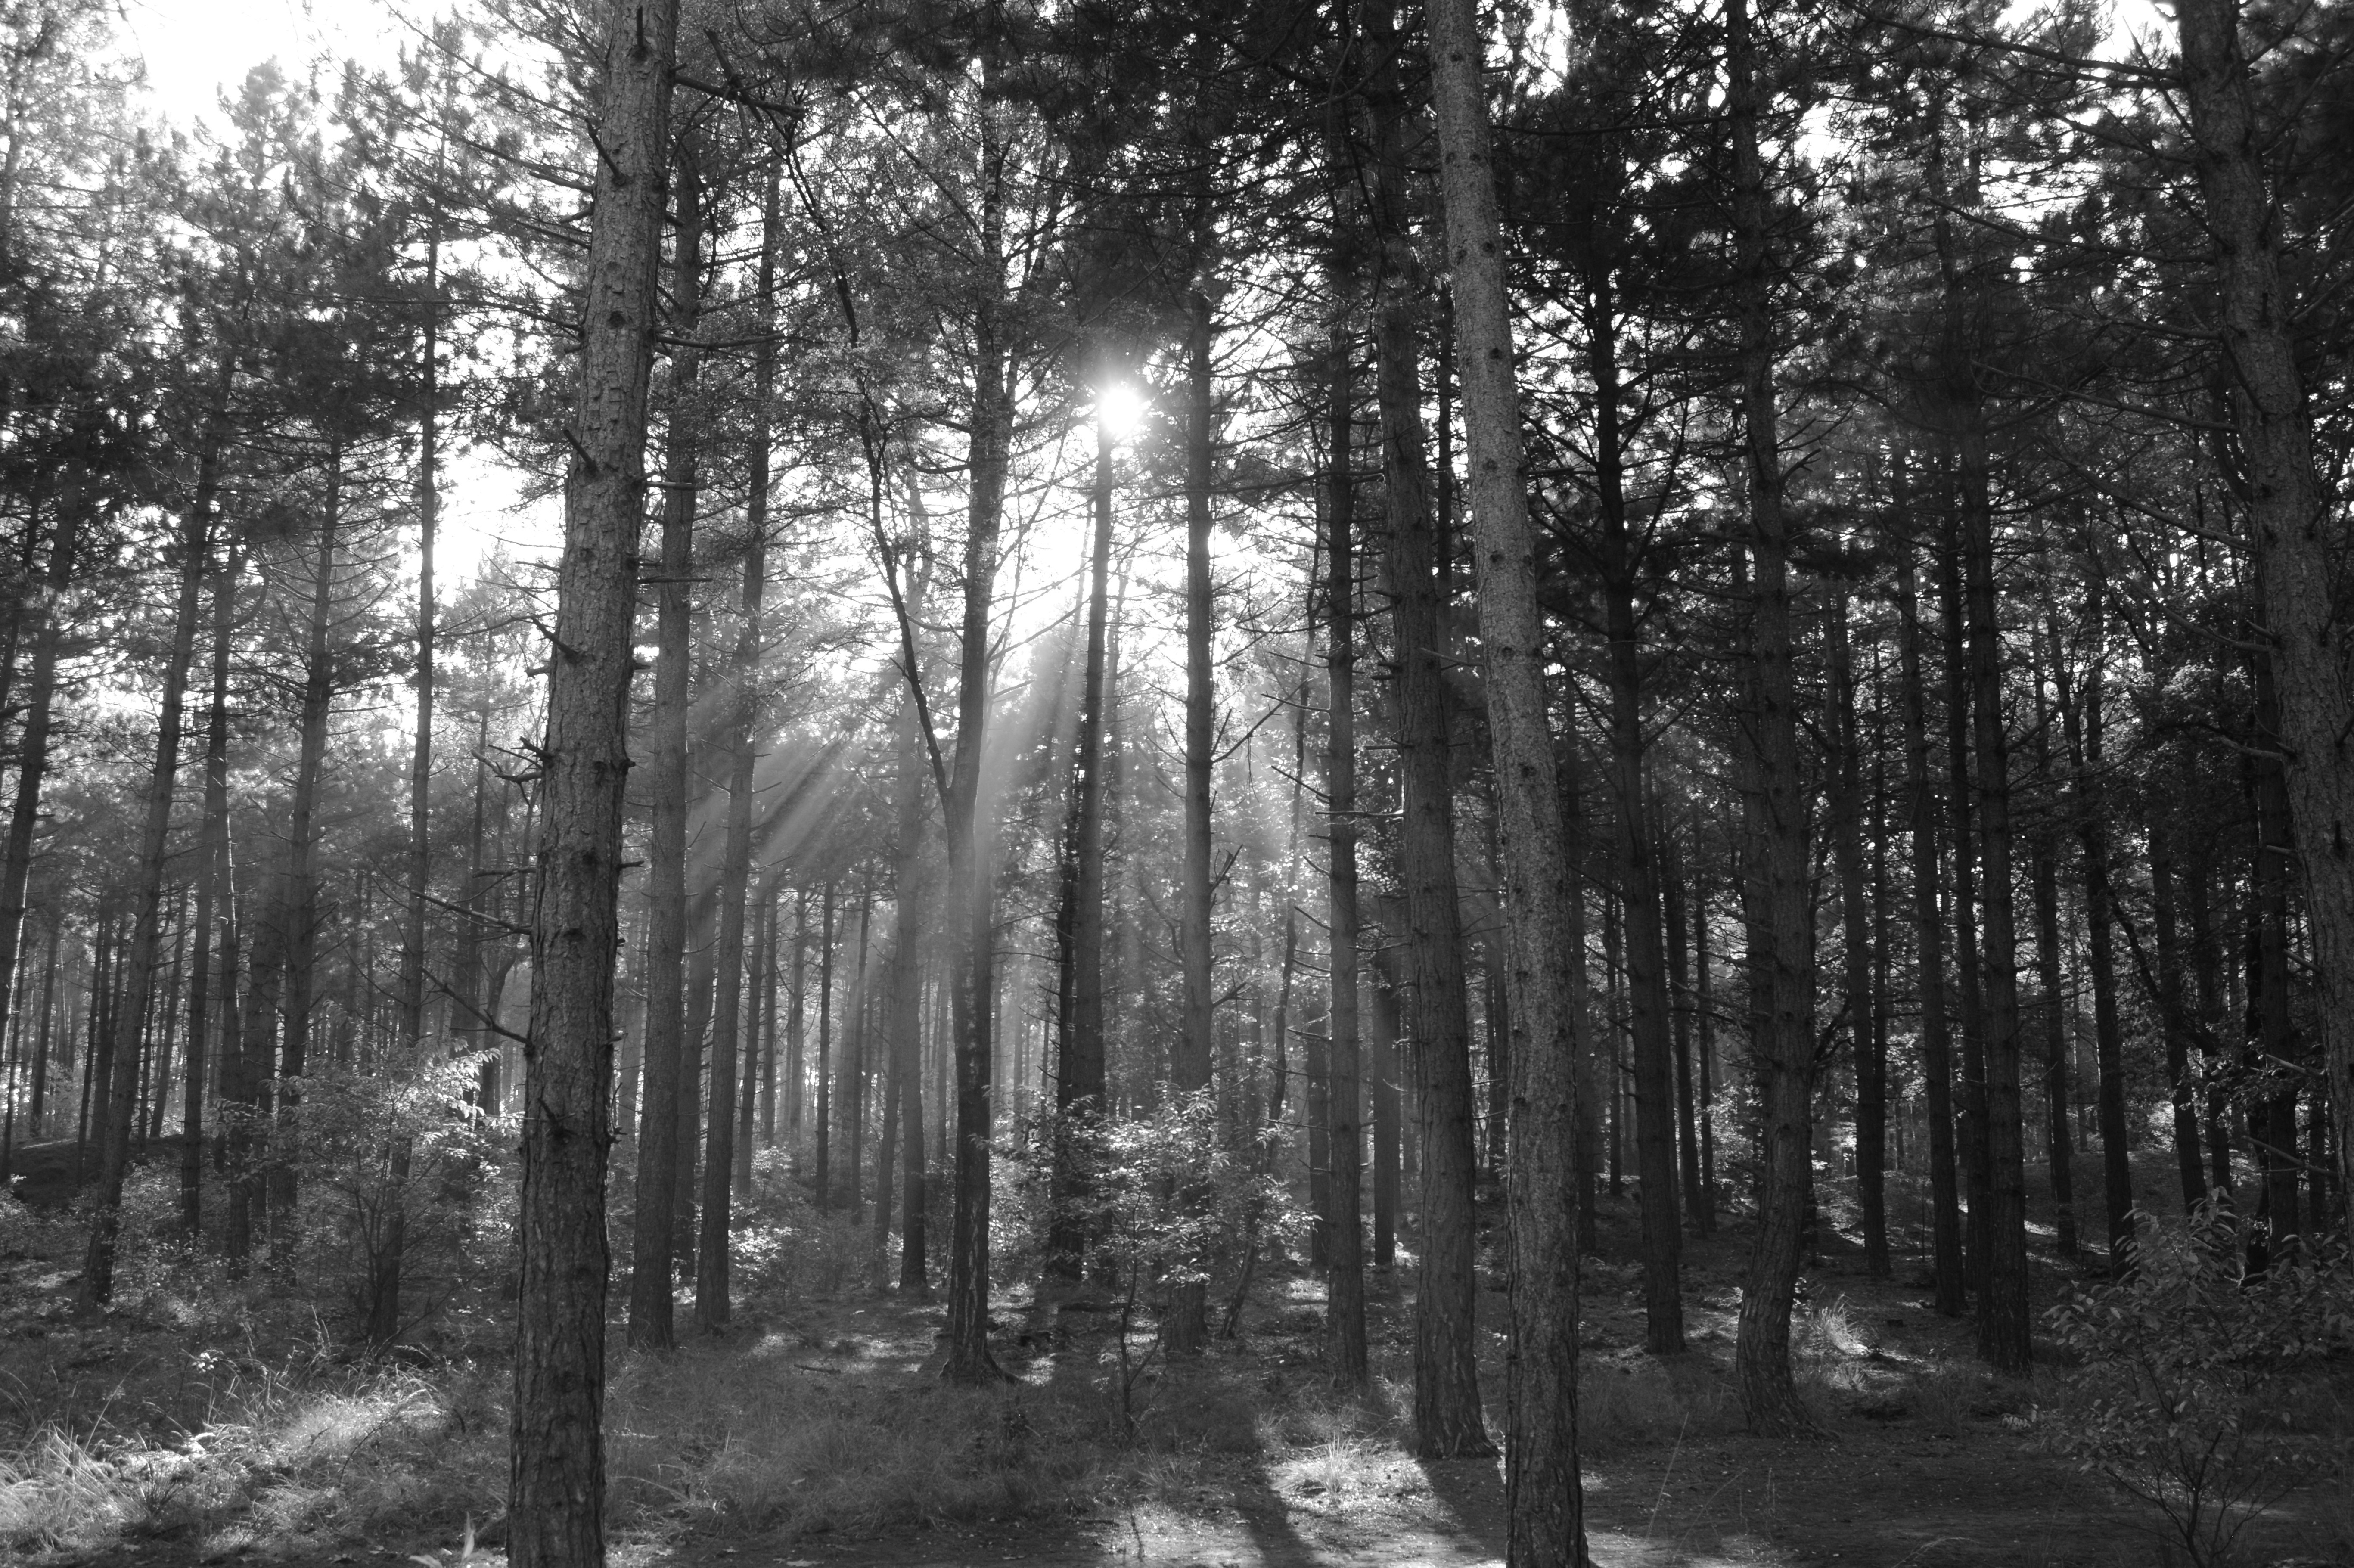
tree, nature, forest, branch, black and white, plant, sun, sunlight, leaf, monochrome, season, trees, grove, woodland, habitat, ecosystem, sun rays, monochrome photography, natural environment, geographical feature, atmospheric phenomenon, woody plant, temperate coniferous forest